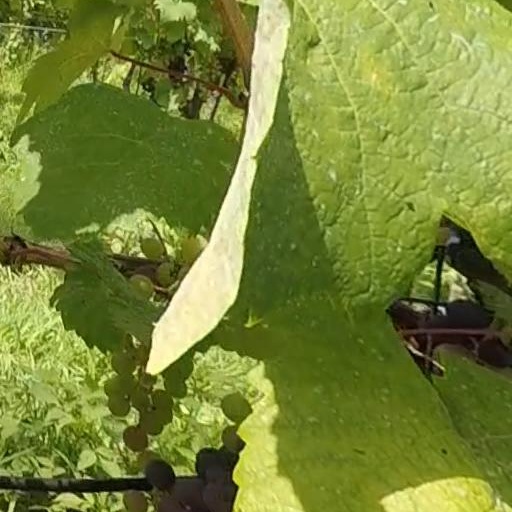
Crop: grape